E Street Band

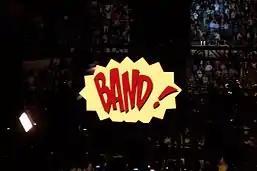
Final frame of cartoon-style E! – Street! – Band! video screen sequence at the end of Magic Tour shows.

Springsteen had always given elaborate band introductions during shows, often incorporating humorous characterizations of band members or stories of how they had joined and always building up to an over-the-top introduction of "Master of the Universe" stage foil Clarence Clemons. Springsteen used the ending of the Reunion Tour's band intro song, "Tenth Avenue Freeze-Out", to introduce a more specially branded sequence to emphasize his view of the E Street Band's greatness. This practice continued on "Mary's Place" on The Rising Tour and at the end of the Magic Tour shows with "American Land". The exact wording varied, but generally was some form of the following: